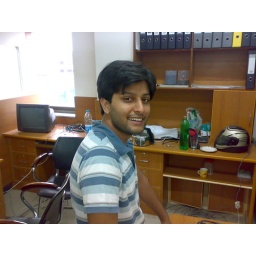
in office 4th floor